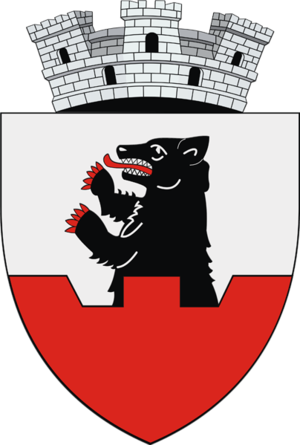
Agnita est une ville du județ de Sibiu.